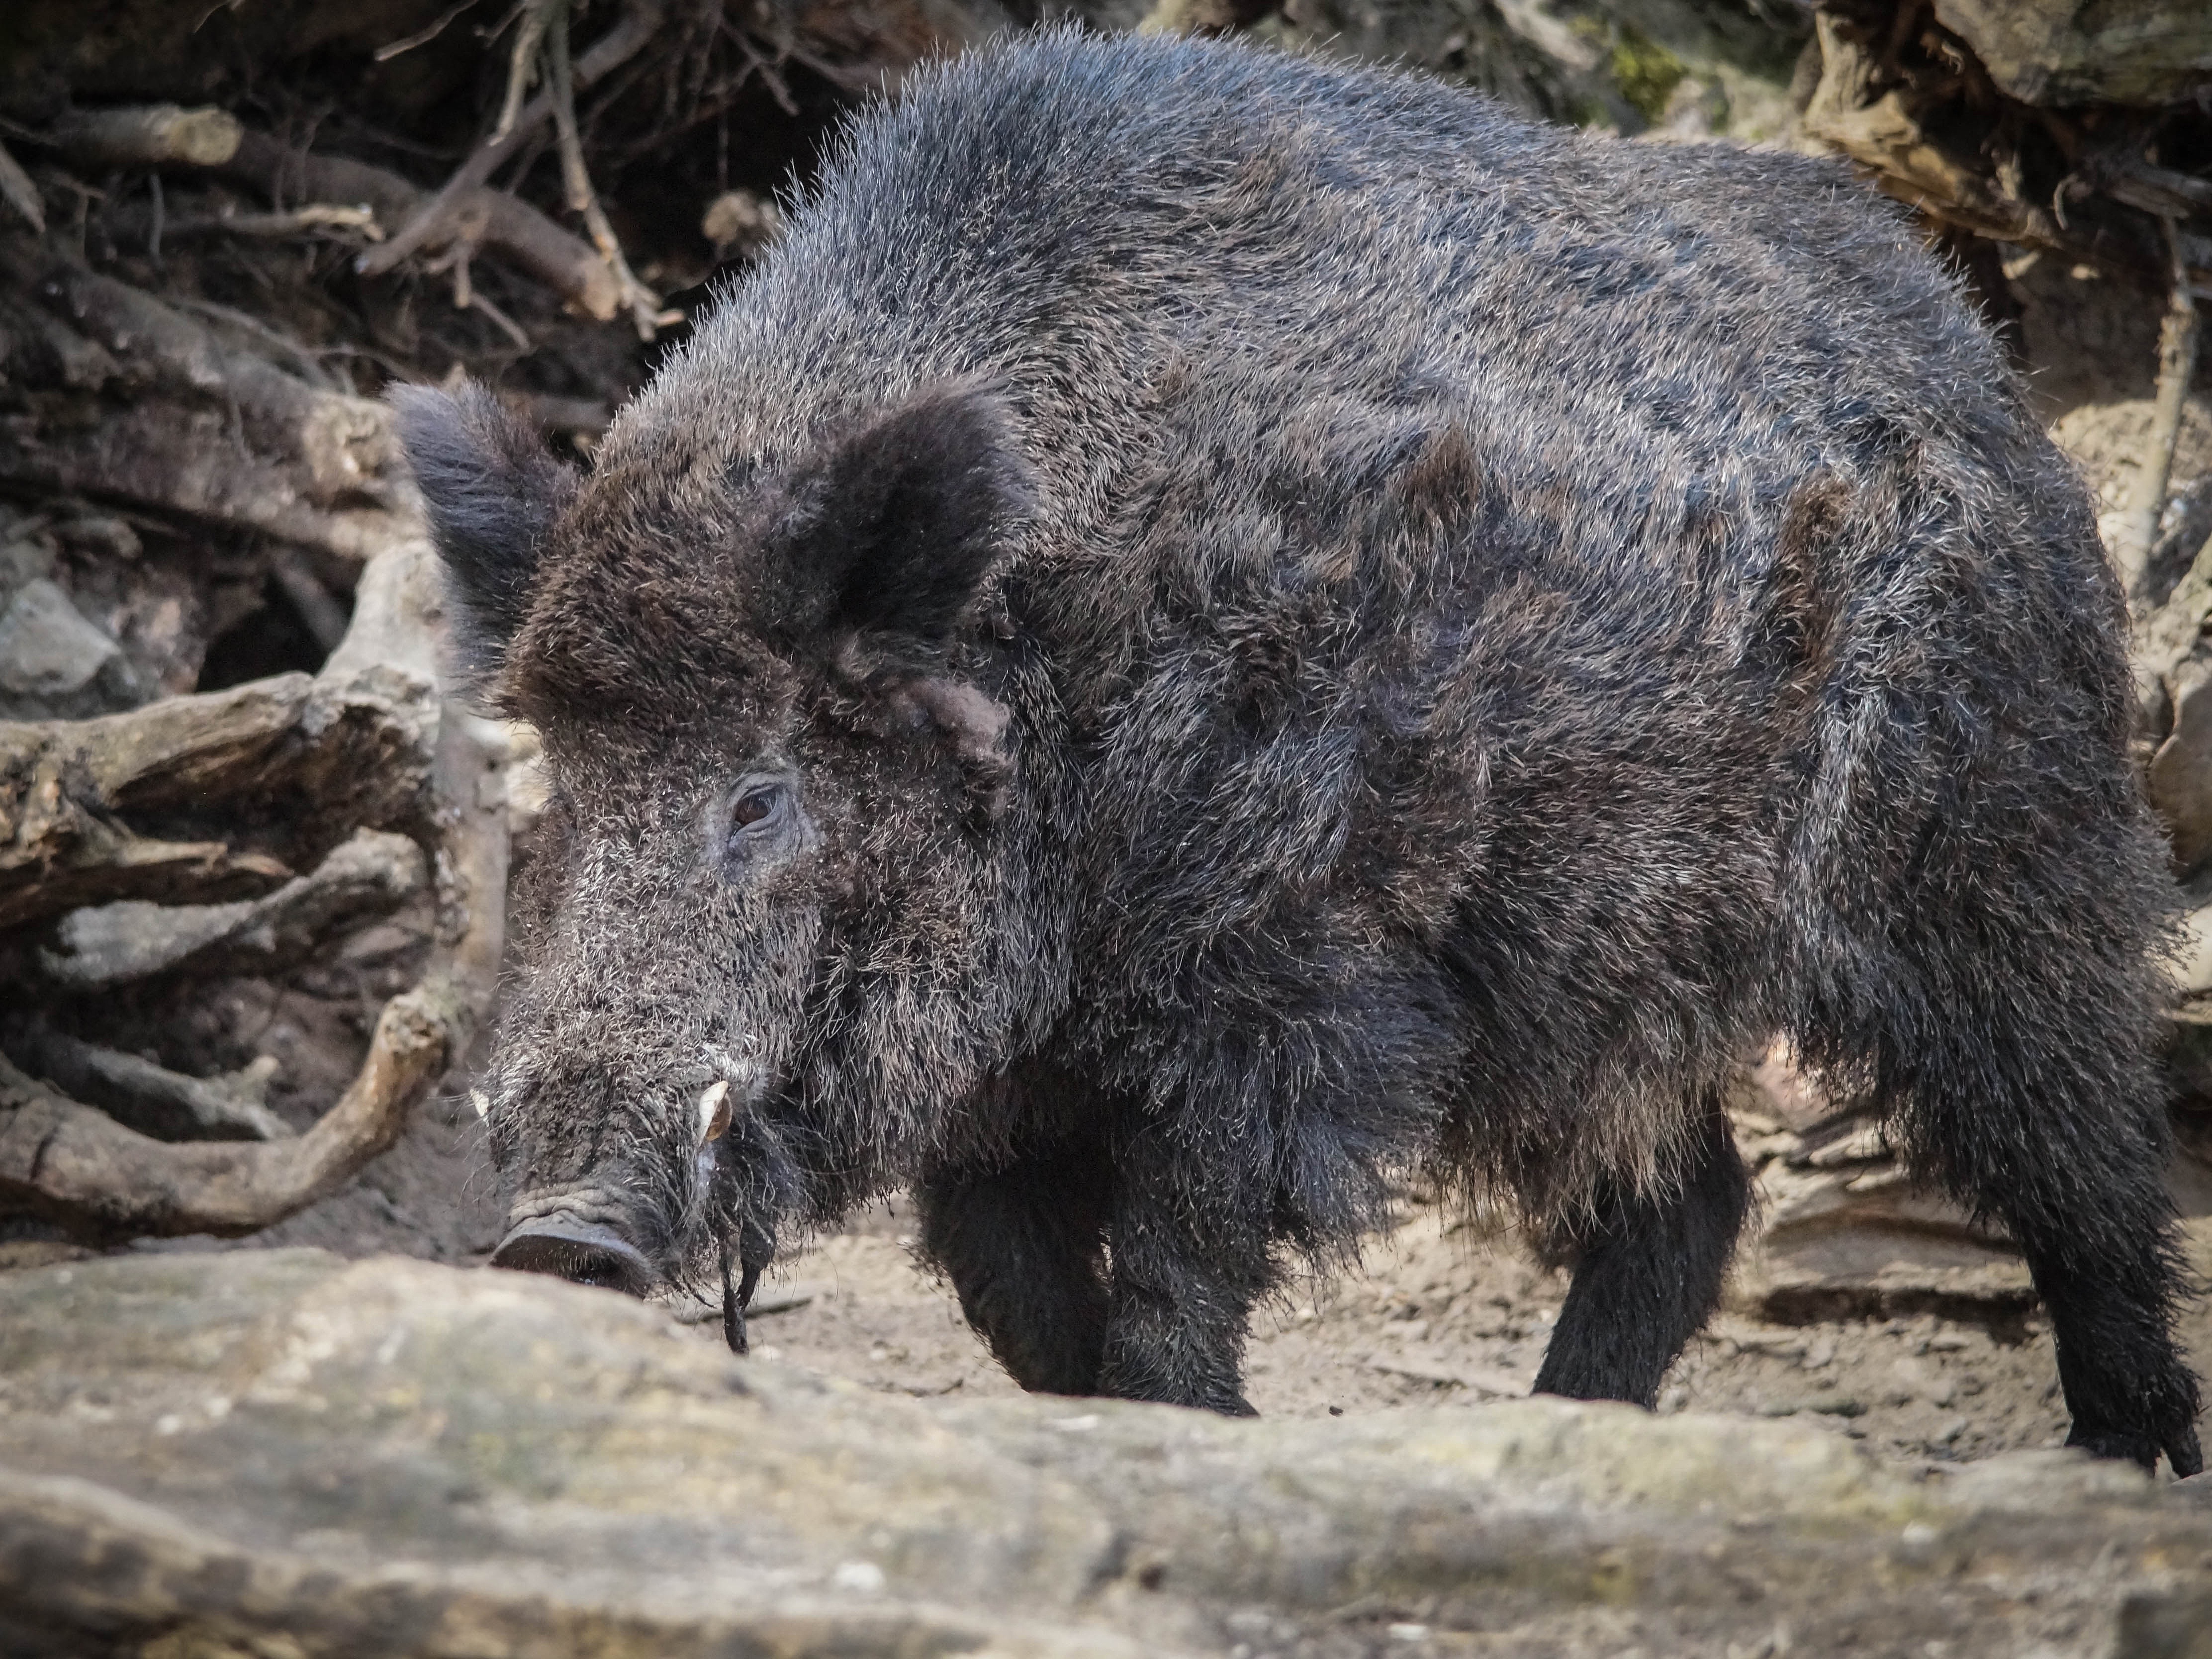
pig, mammal, peccary, wild boar, vertebrate, pig like mammal, fauna, wildlife, domestic pig